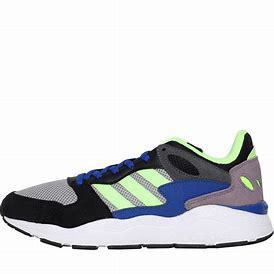
Brand: Adidas
Model: Crazychaos